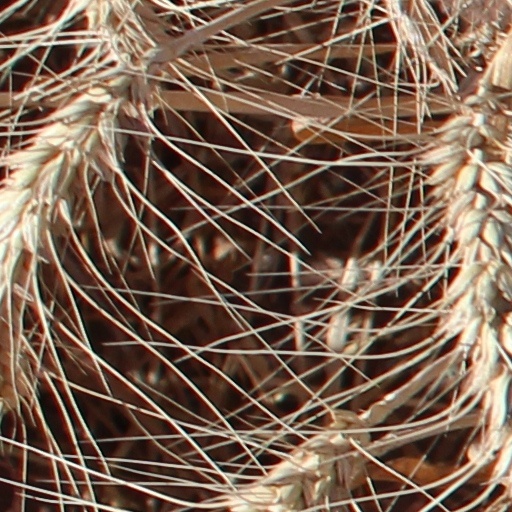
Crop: wheat